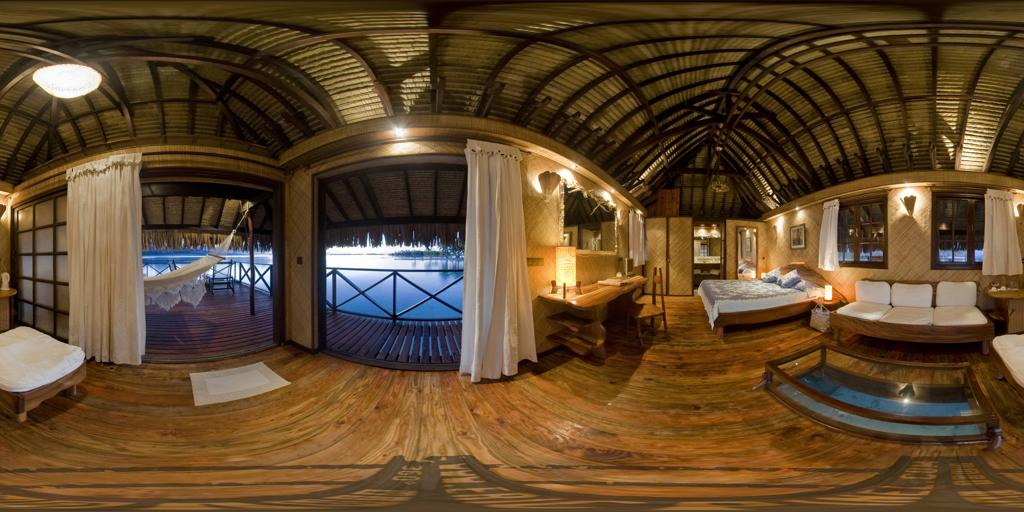
Referred object: Mirror hanging above the table

Referred object: the white hanging hammock